Daniel Salaverry

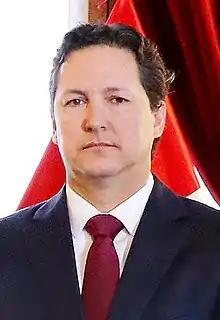
Daniel Salaverry as President of the Congress in 2018

Daniel Enrique Salaverry Villa (born 7 August 1972) is a Peruvian architect, businessman and politician. Between 2016 and 2019, he served in Congress representing the Department of La Libertad. Elected to Congress under the Fujimorist Popular Force party, he was the party's spokesperson for a year, and was President of the Congress from 2018 to 2019. He ran as a candidate for the presidency of Peru for the We Are Peru party in the 2021 general elections.